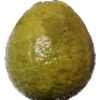
Label: guava